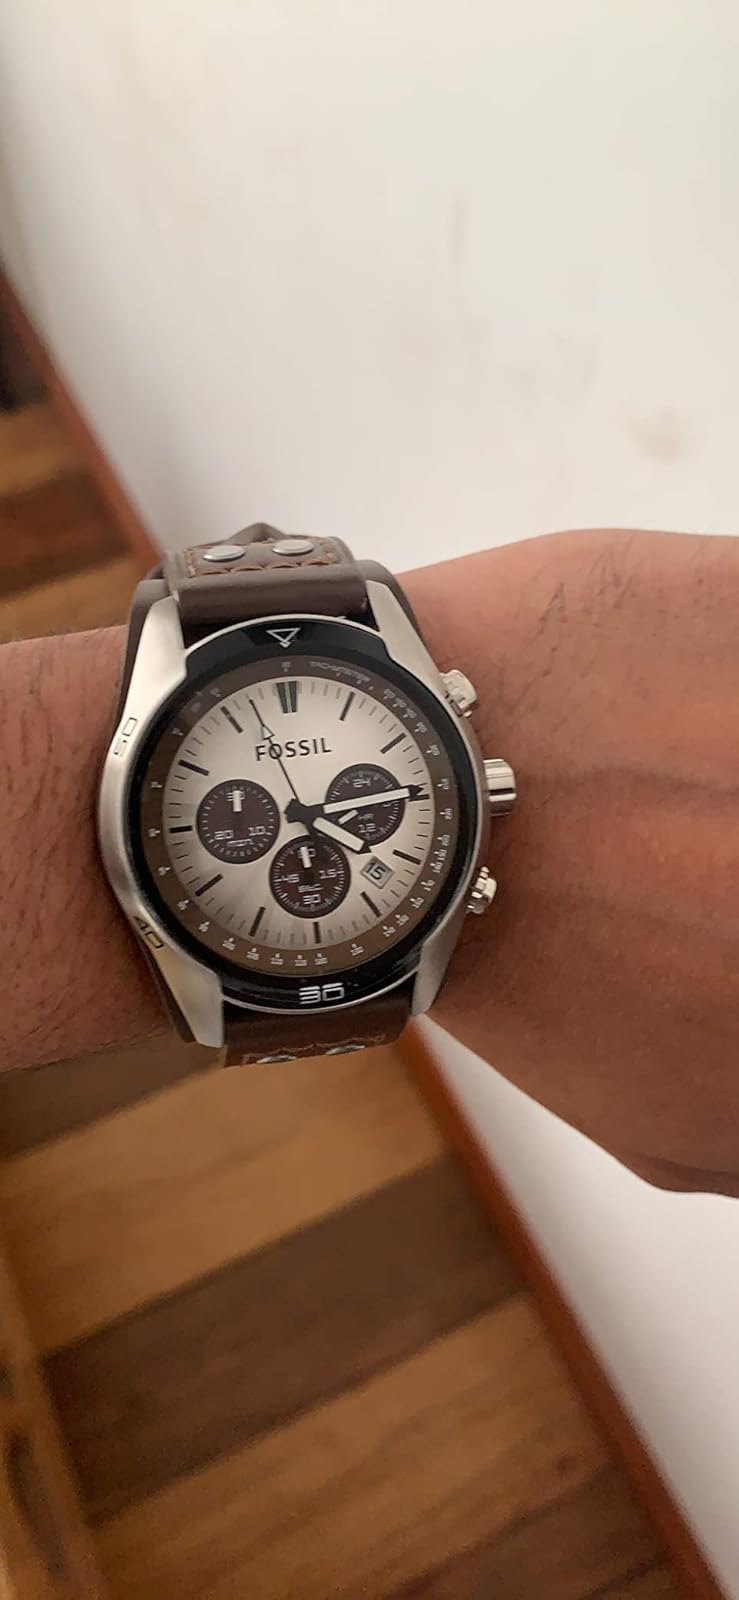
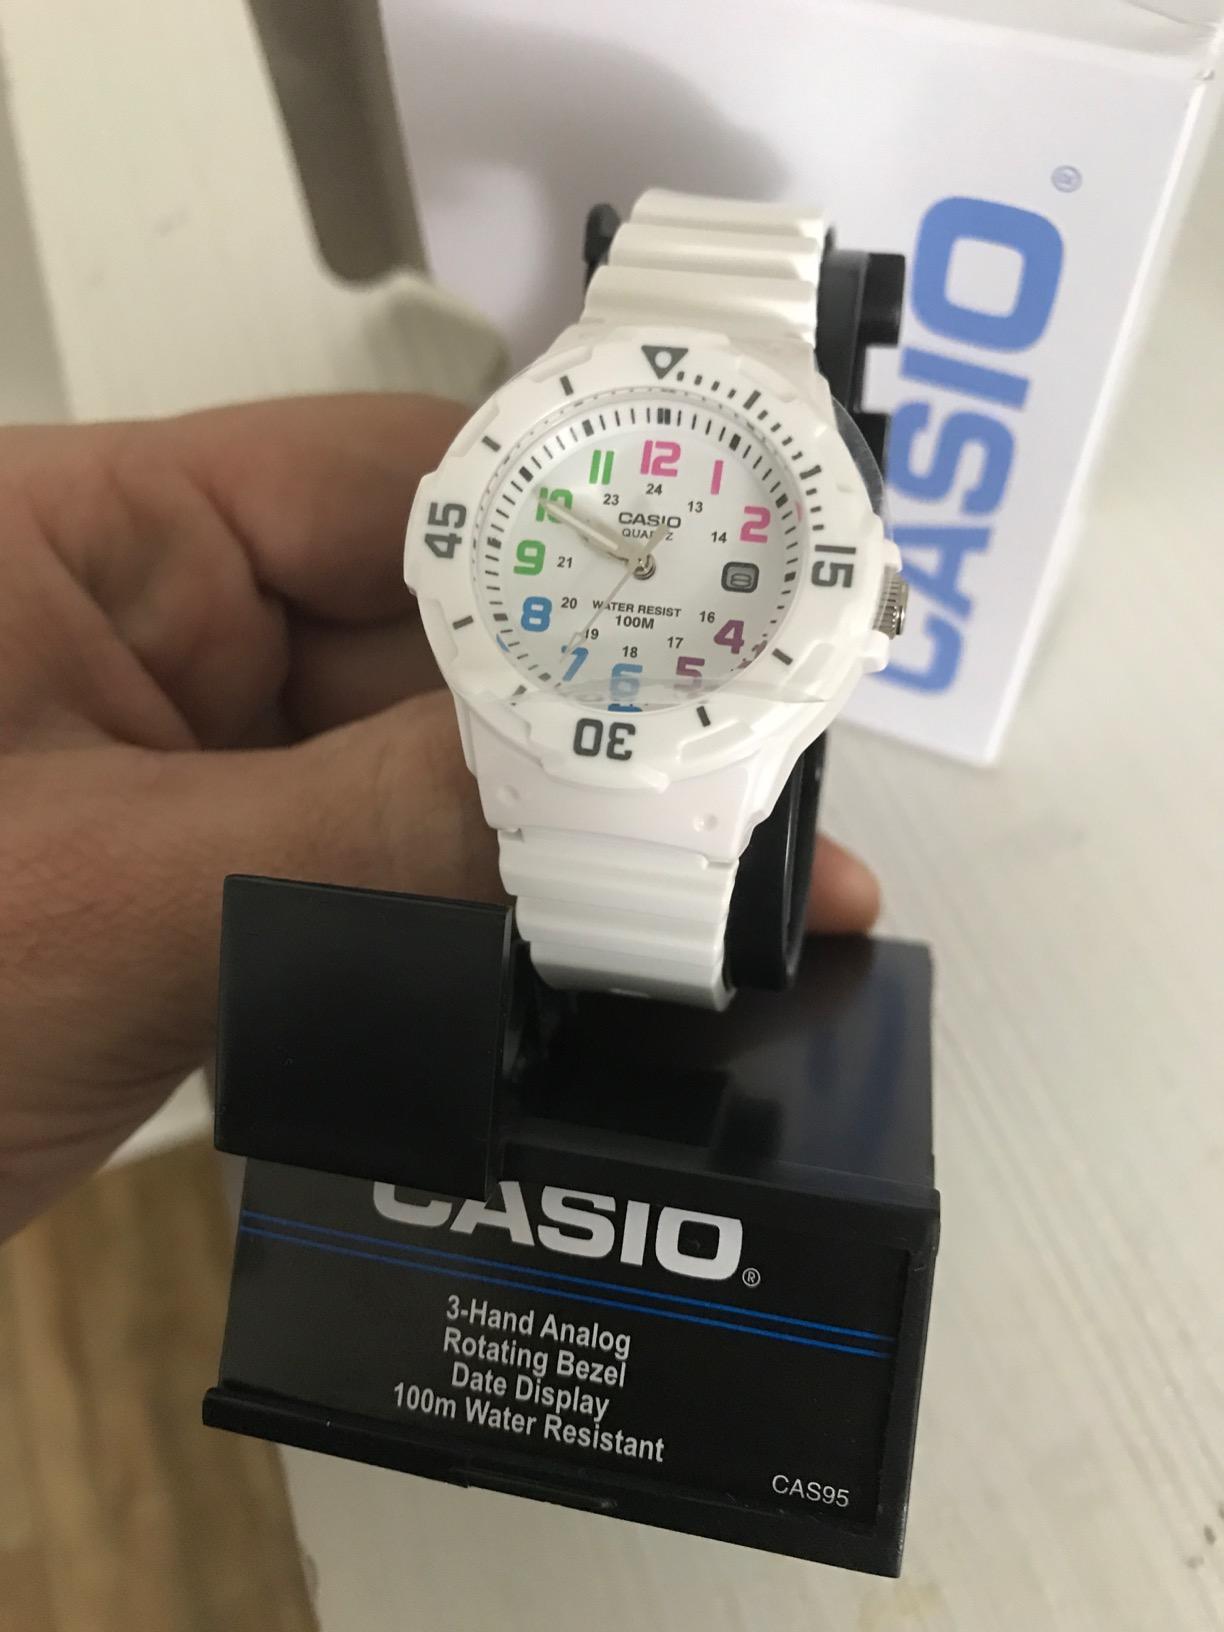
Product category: accessories_watch
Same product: no